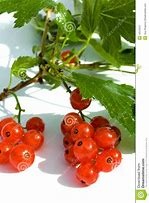
Label: redcurrant